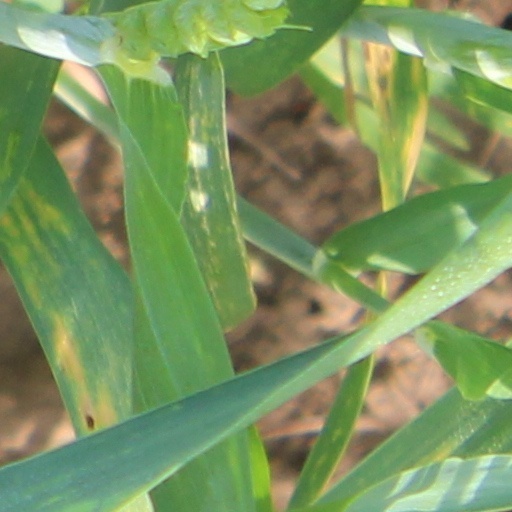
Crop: wheat